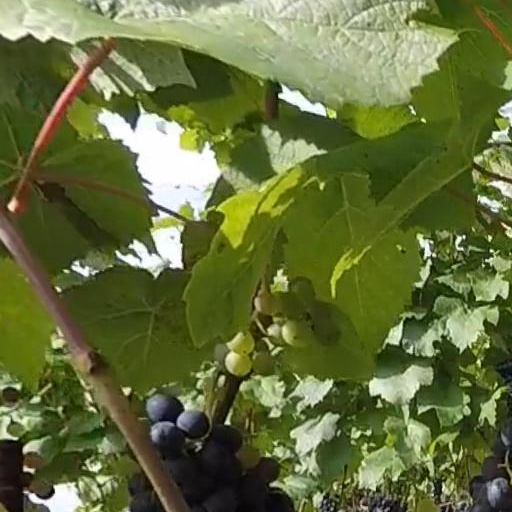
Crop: grape